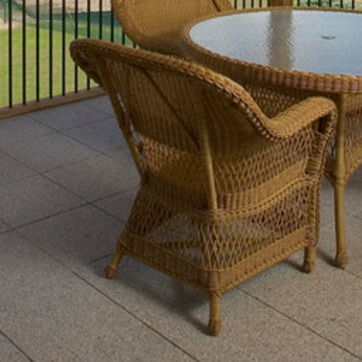
Material: other